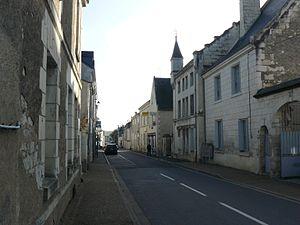
Saint-Épain est, avec ses 6 265 hectares, la plus grande commune du canton de Sainte-Maure, et, en superficie, la sixième du département d'Indre-et-Loire en région Centre-Val de Loire.